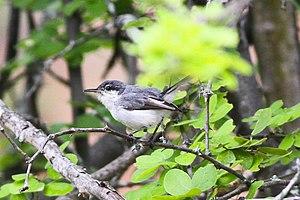
Le Gobemoucheron tropical est une espèce de passereaux appartenant à la famille des Polioptilidae.